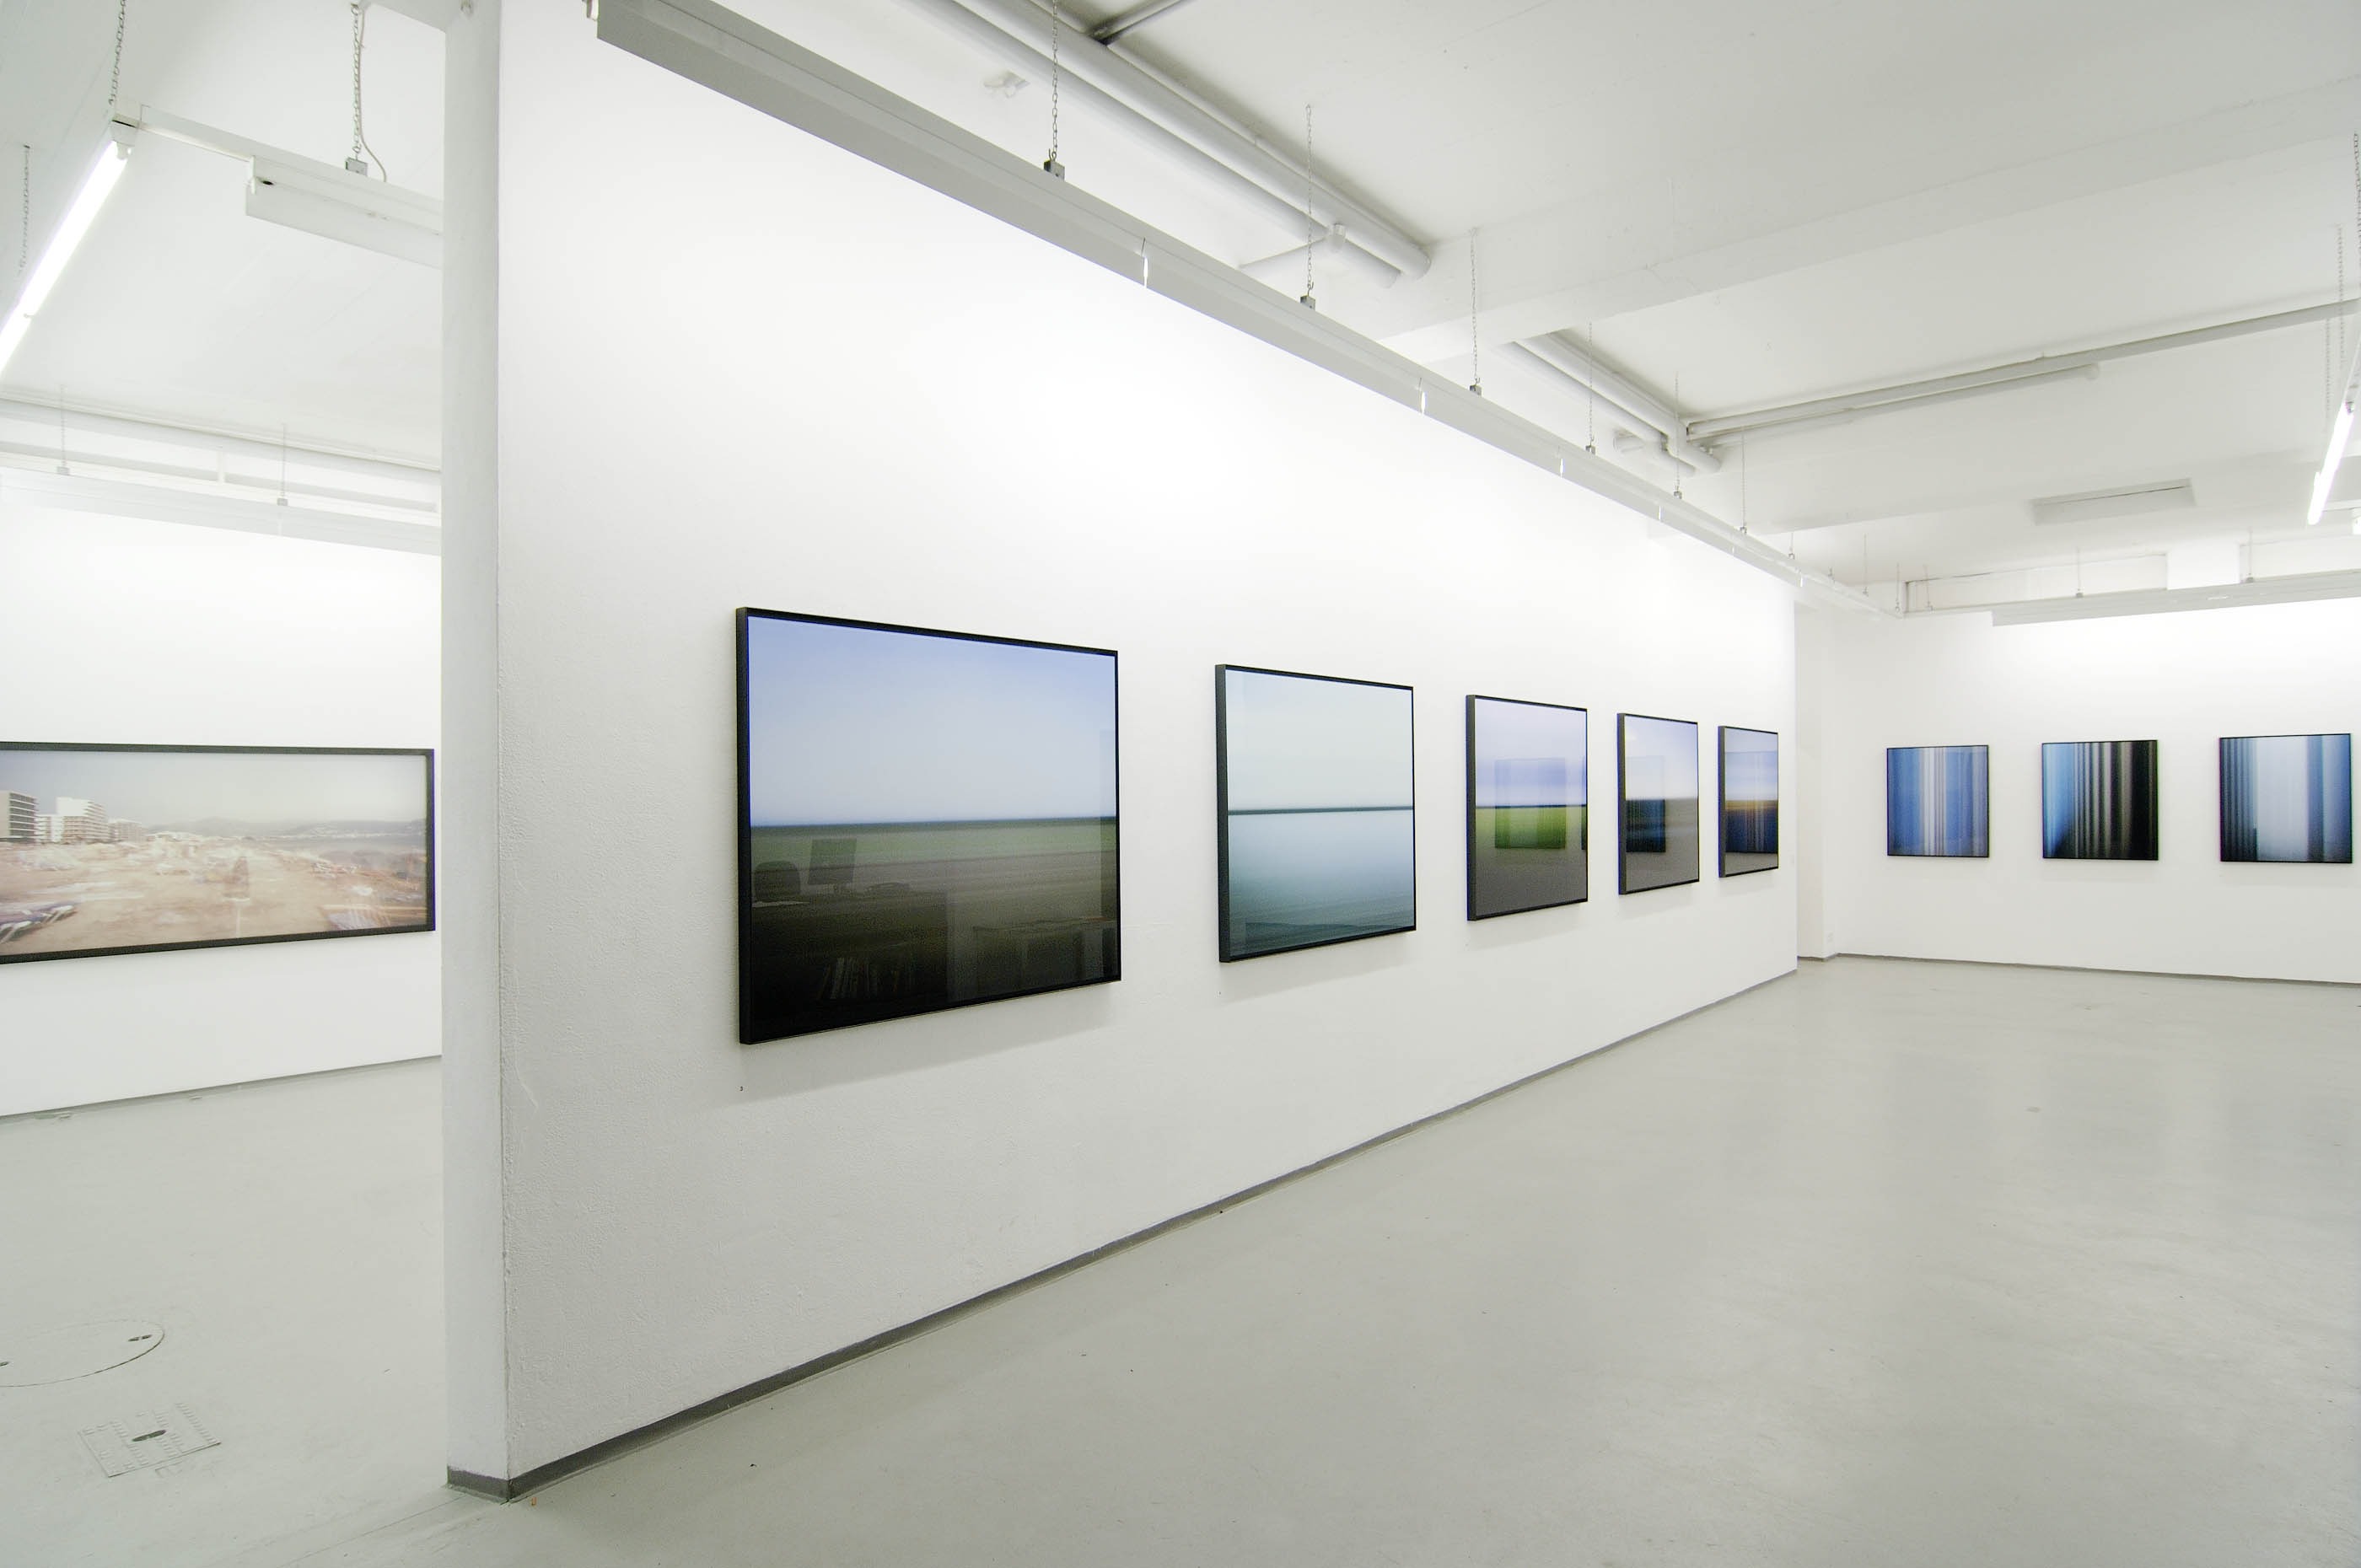
interior, shop, show, property, business, interior design, austria, inside, art, design, exhibition, presentation, salzburg, showing, photographs, real estate, art gallery